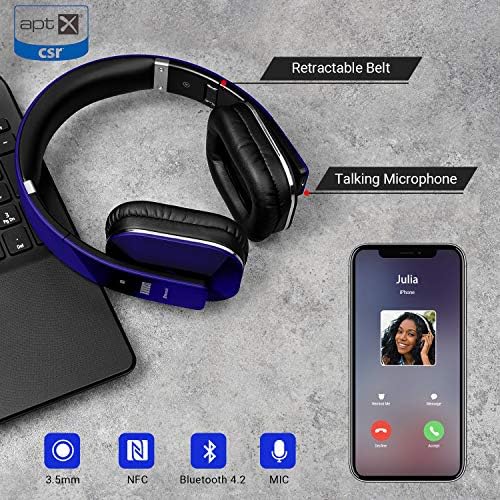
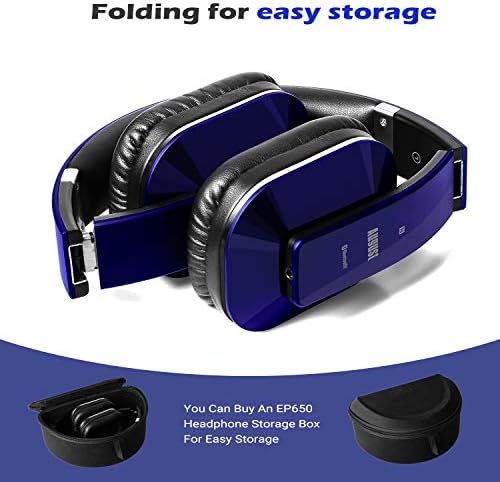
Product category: headphones
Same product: yes